Charles Evans (librarian)

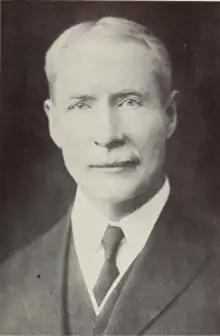

Charles Evans (November 13, 1850February 8, 1935) was an American librarian and bibliographer.